Ajay (actor)

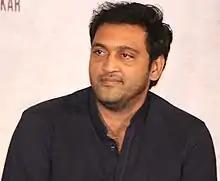
Ajay in 2015

Ajay Ravuri is an Indian actor known for his work primarily in Telugu cinema, with a few Tamil films to his credit.